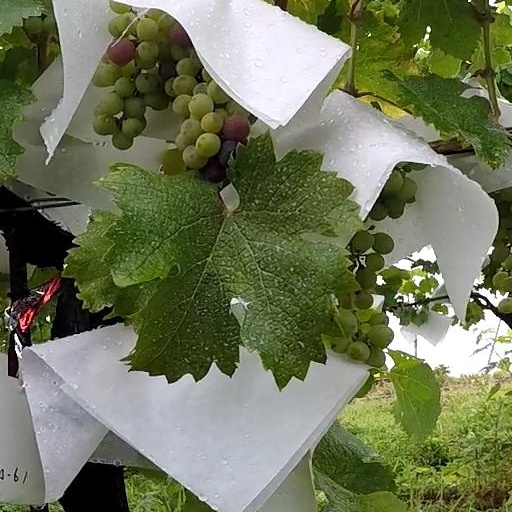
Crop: grape